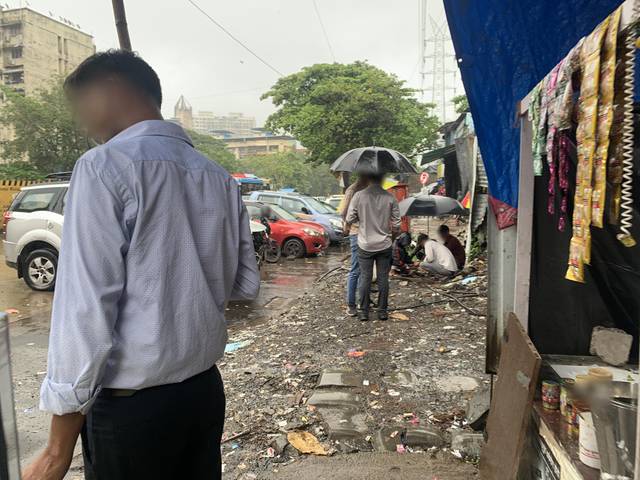
Region: India
Coordinates: 19.163, 72.94